Berthold Oppenheim

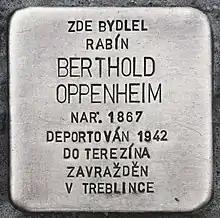
Stolperstein in Olomouc

On the 29 and 30 October 2012, 42 "Stolpersteine" were laid in Olomouc, including one for Oppenheim and his wife in front of the former building on the Avenue Třída Svobody 24 (later demolished), where he lived until his deportation. The "Stolperstein" carries the following text (shown here with English translation):